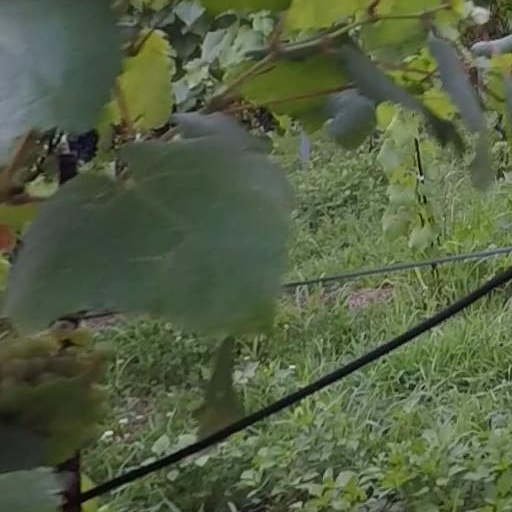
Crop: grape